Professional Disc Golf Association

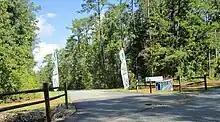
PDGA Entrance

The IDGC also features the World Disc Golf Hall of Fame. Located in Wildwood Park Columbia County, Georgia on Clarks Hill Lake. It is 22 miles from Augusta, Georgia. This 975 acre park is home to PDGA Headquarters and holds three disc golf courses.